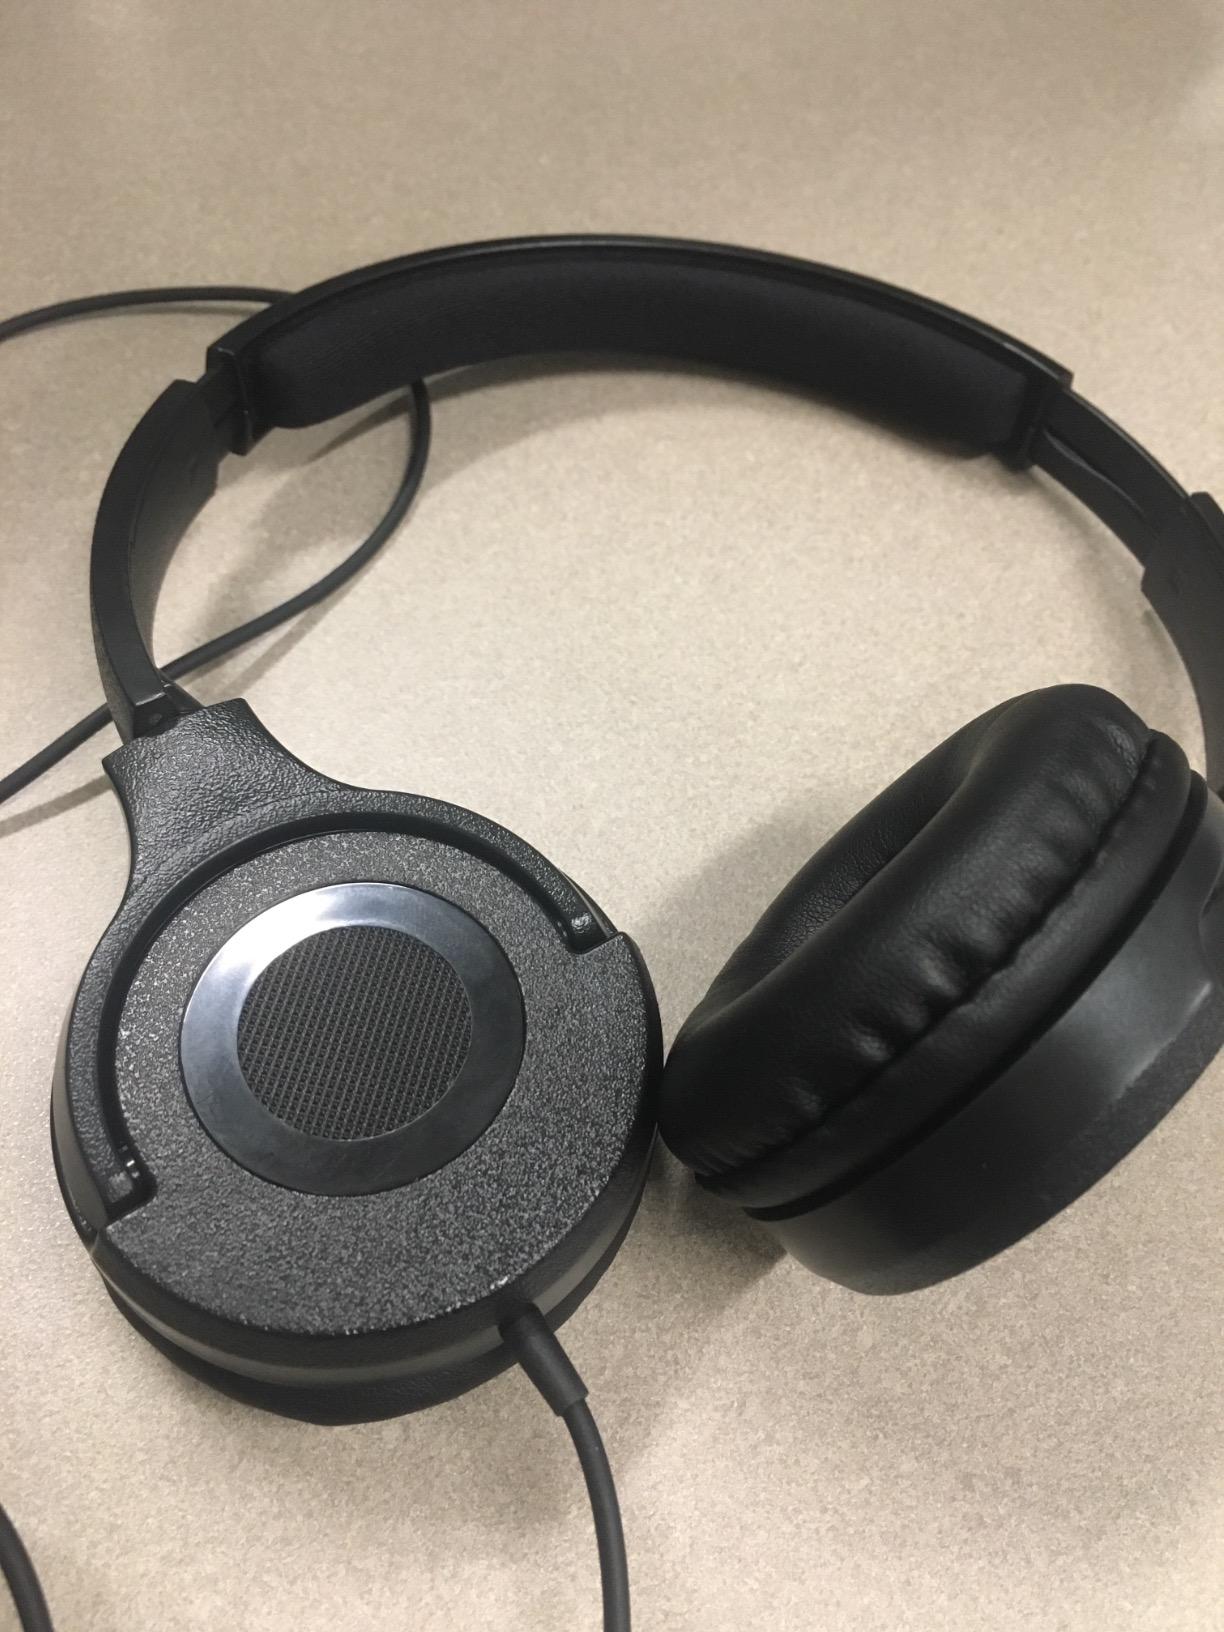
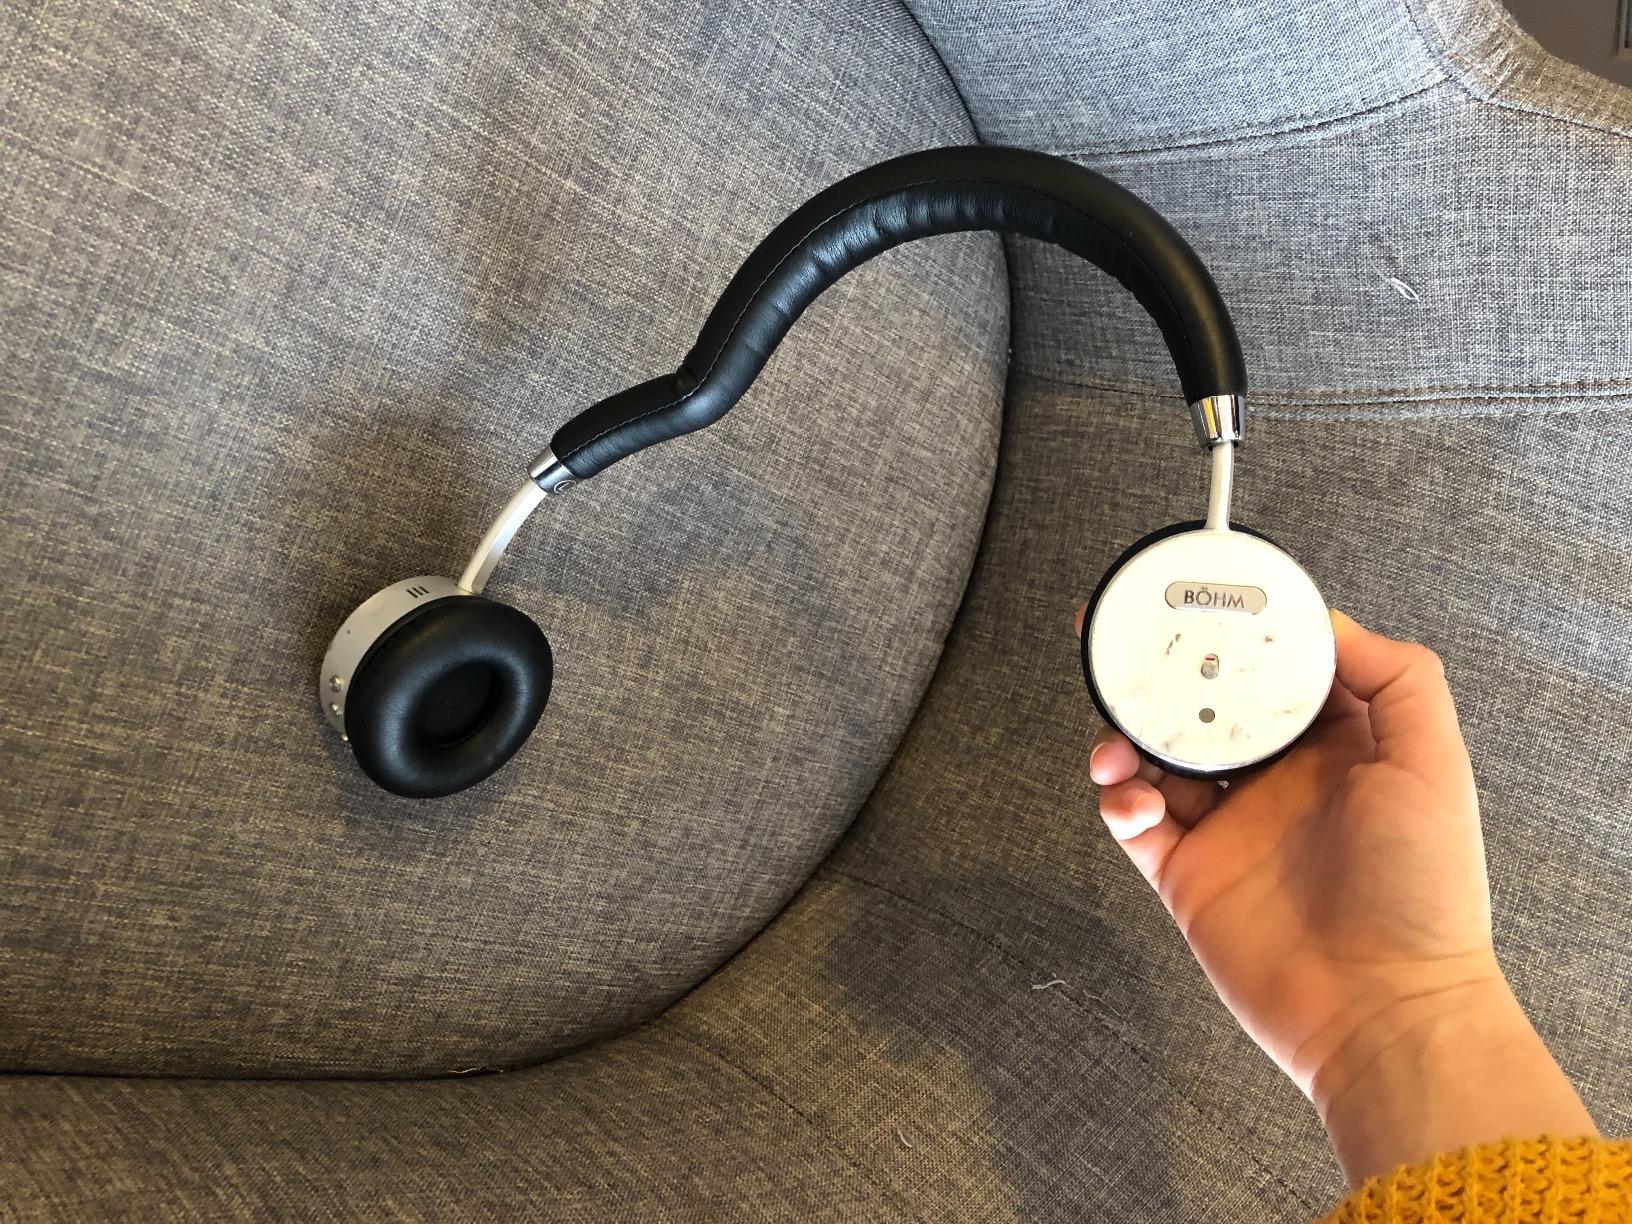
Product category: headphones
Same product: no